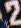
Number: 2